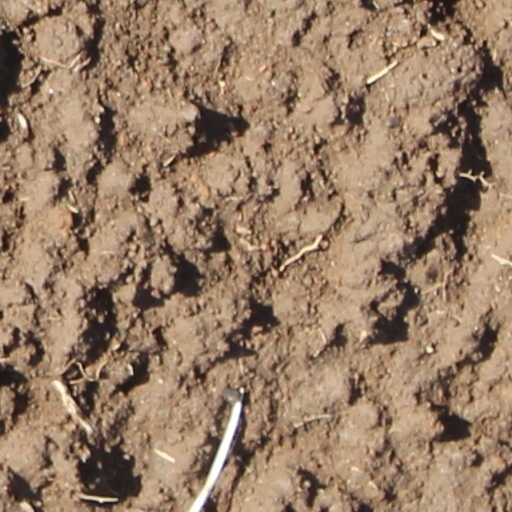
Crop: wheat